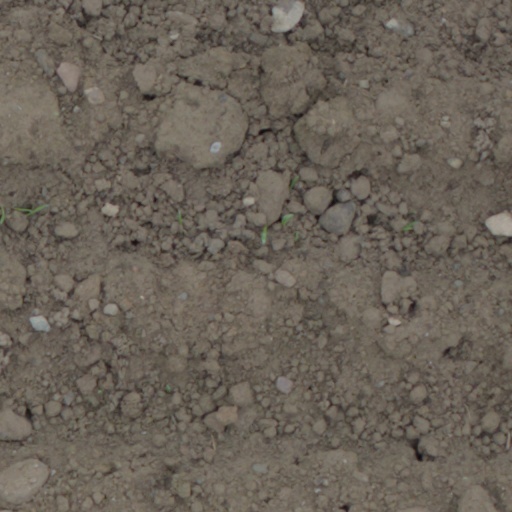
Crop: wheat